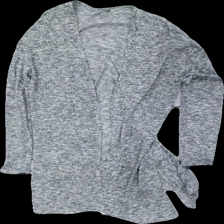
View: front
Type: Cardigan
Category: Ladies
Brand: Not in the list
Colors: Grey
Material: 100% visc
Cut: Regular
Price range: <50
Recommended usage: Reuse